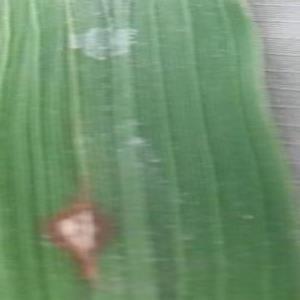
Disease: Blast